Short circuit

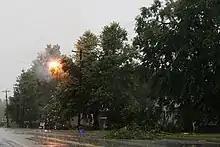
Tree limbs cause a short circuit during a storm, triggering an electrical arc.

A short circuit (sometimes abbreviated to short or s/c) is an electrical circuit that allows an electric current to travel along an unintended path with no or very low electrical impedance. This results in an excessive current flowing through the circuit.